Tabuk Castle

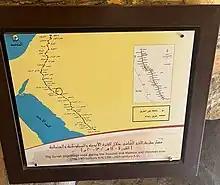
Display in Castle of Tabuk (2022)

A belief exists that a first castle was built there in about 3500 BC, which is mentioned in the Quran as being of the "Aṣḥāb al-Aykah" ("Companions of the Wood").